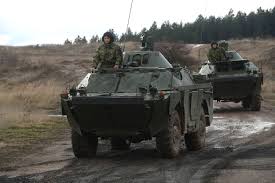
Label: BTR